Arcade Fire

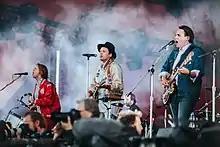
Arcade Fire performing in July 2017

English rock musician David Bowie contributed to backing vocals on the title song, "Reflektor" after praising the song's quality in fall 2013. In September 2013, Arcade Fire released a version of the 1980 hit single "Games Without Frontiers" for the Peter Gabriel tribute album "And I'll Scratch Yours". Upon its release, "Reflektor" received positive reviews from music critics and had a successful commercial performance. The album was recognized as one of The 100 Best Albums of the Decade So Far, a list published by "Pitchfork" in August 2014.